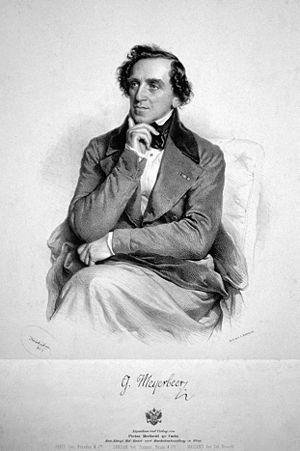
Musique dégénérée est la traduction de l’allemand : entartete Musik, littéralement une « musique qui s'éloigne de son espèce ». Le terme entartet, issu de la biologie, fut appliqué au domaine musical par le régime nazi pour désigner certaines formes de musiques considérées comme nuisibles ou décadentes, notamment la musique moderne, le jazz et la musique écrite par des compositeurs juifs ou communistes. La préoccupation du régime nazi pour la « musique dégénérée » faisait partie d'une campagne plus grande contre l'art dégénéré. Dans les deux cas, le gouvernement a tenté d'isoler, de discréditer, de décourager ou d'interdire les œuvres. Leurs idées ont produit des décennies d'écrits antisémites sur la musique.